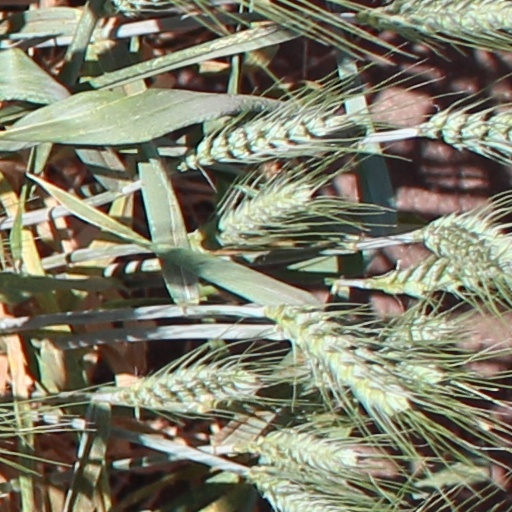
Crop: wheat